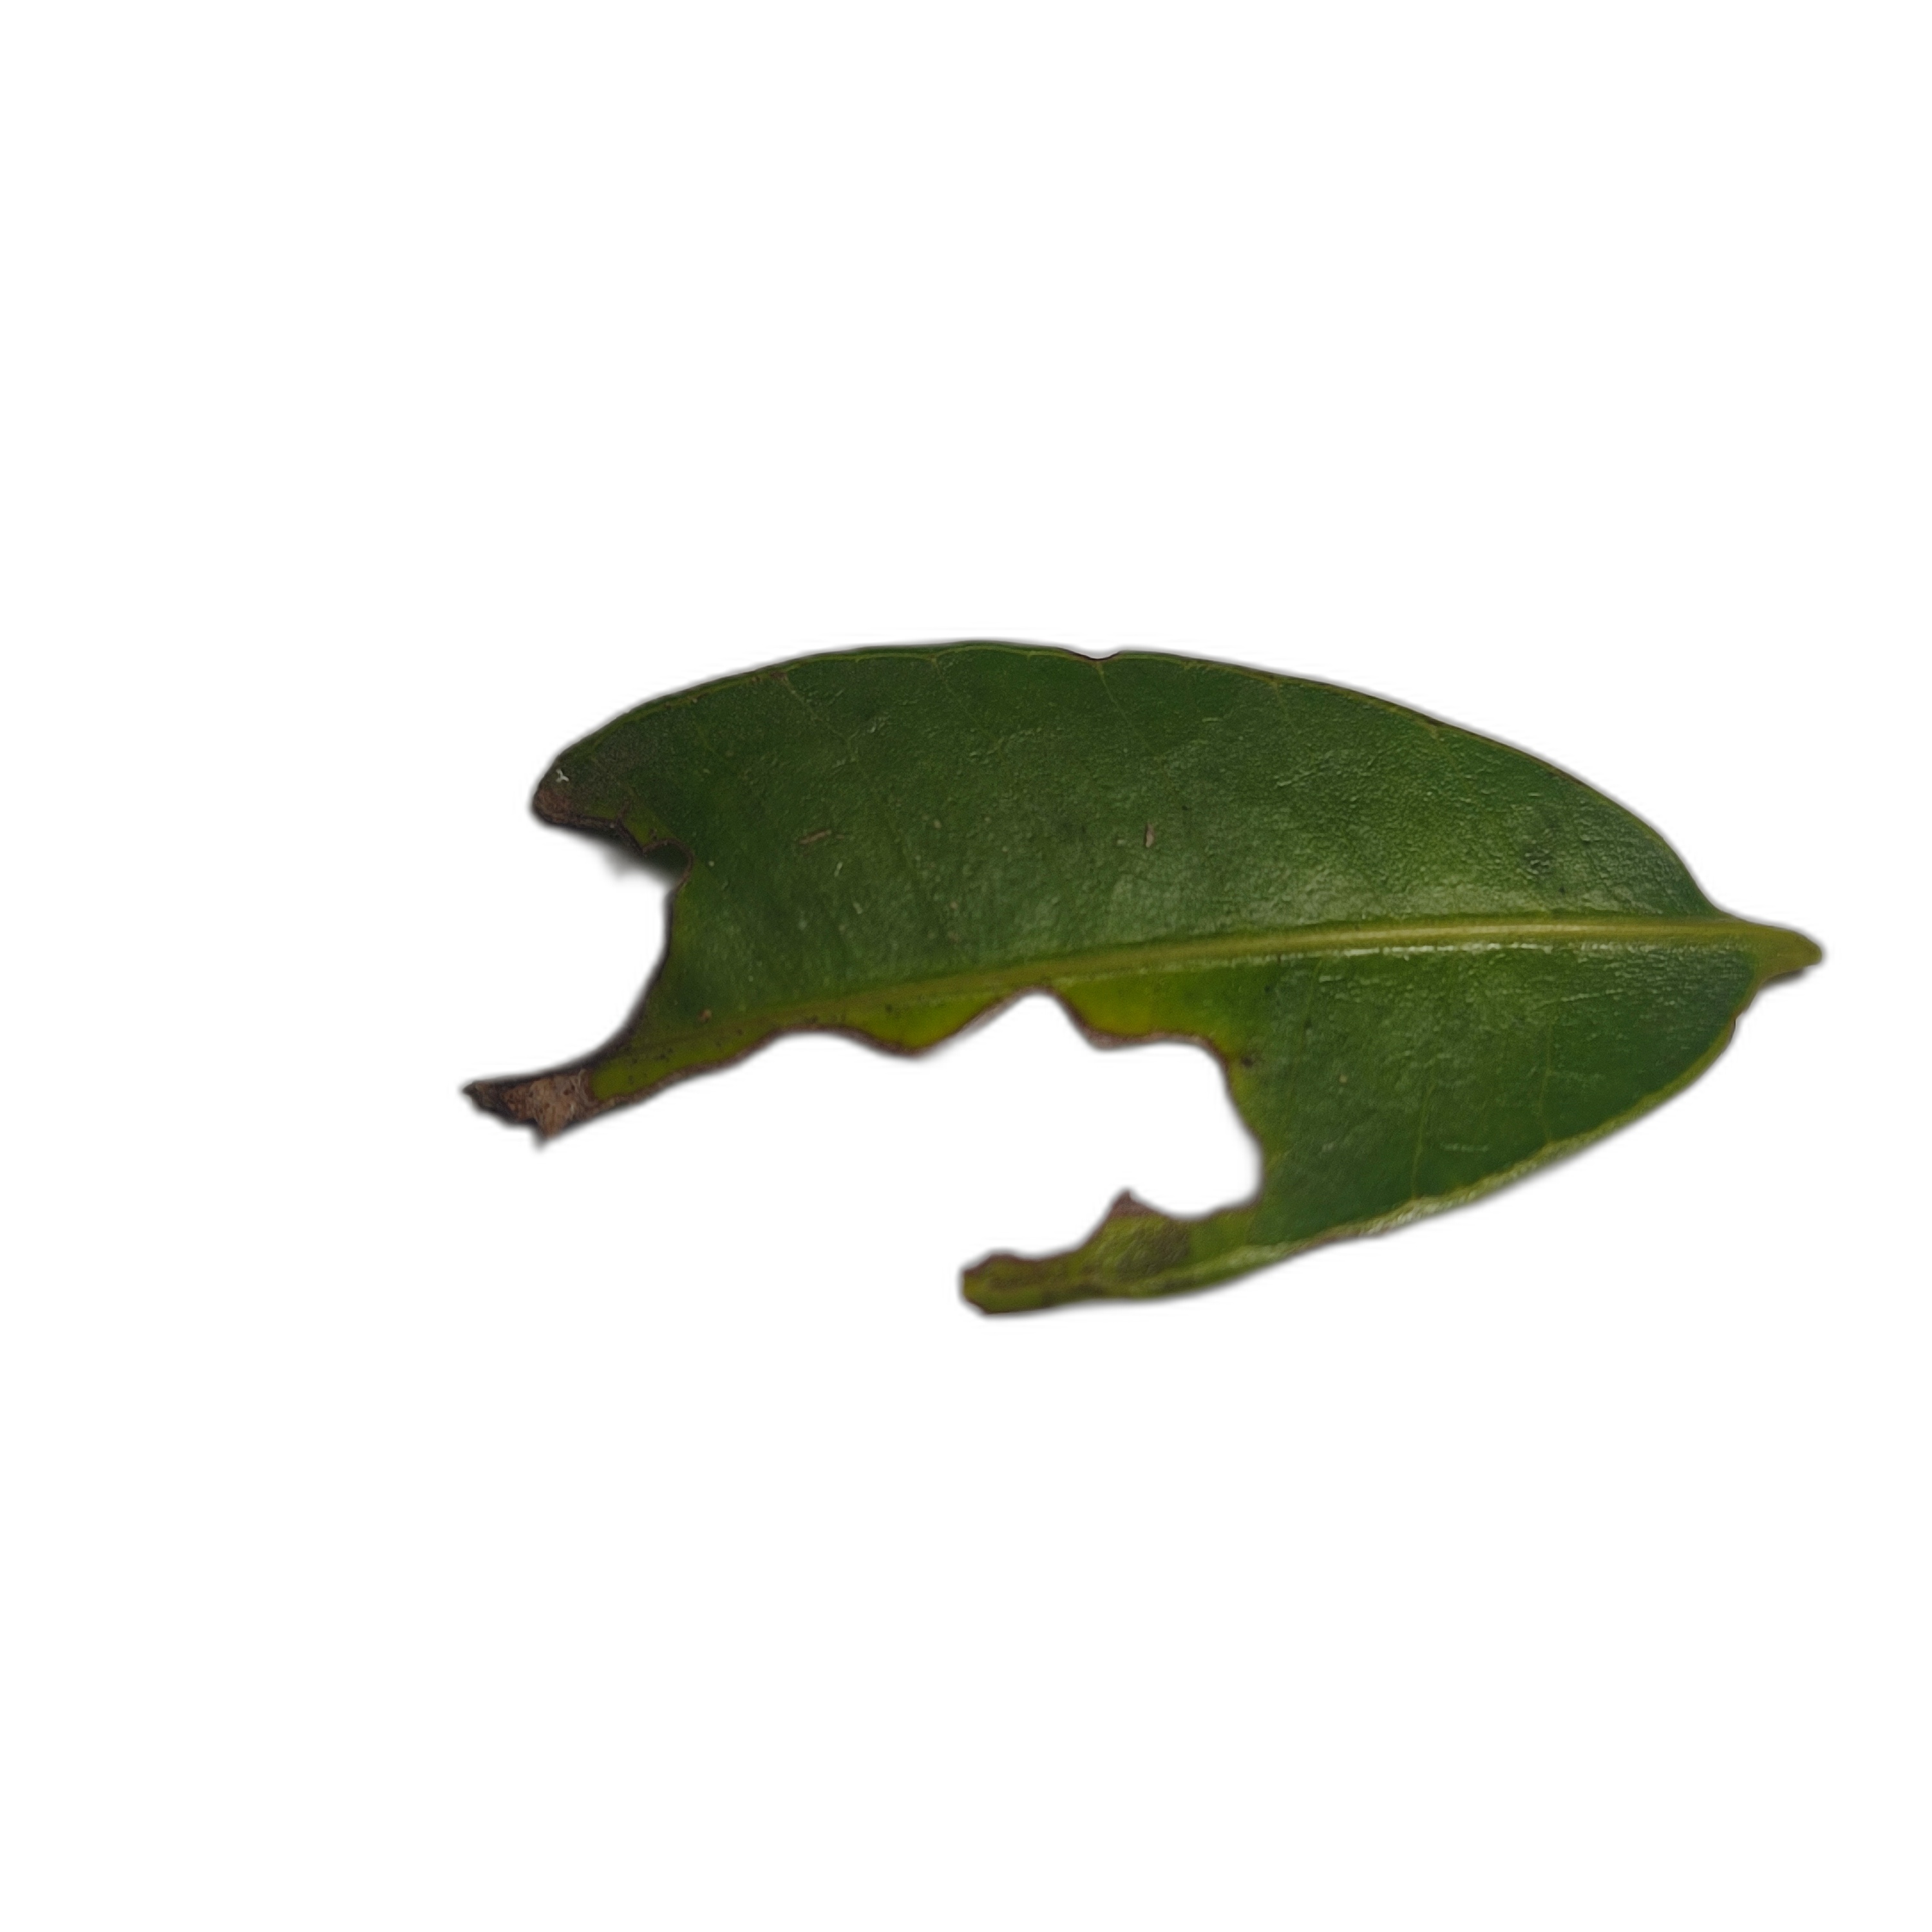
Label: not_healthy